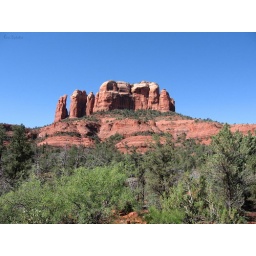
This is the view of Cathedral Rock outside of Sedona, Arizona, before our hike began under the morning's clear blue skies.